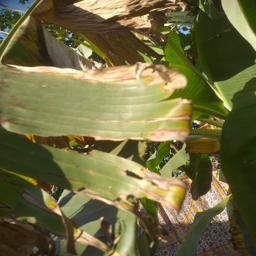
Label: MALBHOG LEAF